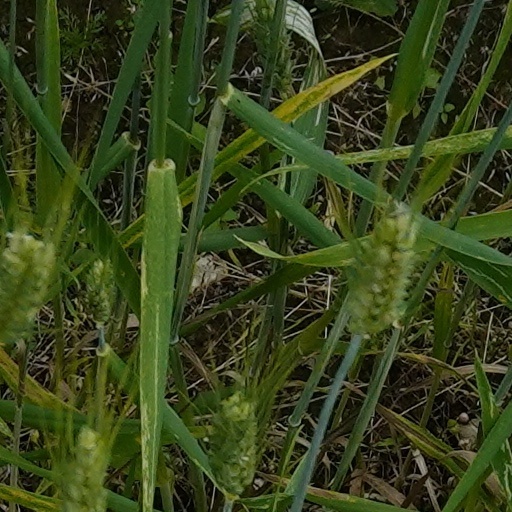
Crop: wheat